Model engineering

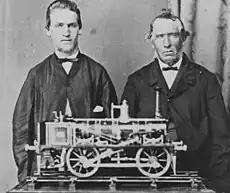
Model engineering in 1866. Apprentice mechanic John Satchell poses with his father and his medal-winning model shunting locomotive at the 1866-67 Intercolonial Exhibition, Victoria, Australia. Image: Museum of Victoria ST037829

The aim of model engineering to build mechanical models is now usually purely recreational, although beginning with the Industrial Revolution in the late 18th century through to the late 20th century such models were widely produced as aids to technical education, either as apprentice projects or as classroom or public institutional exhibits. They were also produced as commercial props to support a patent, to visualise a proposed capital venture, or to advertise a manufacturer's trade. Many museums in the old industrialised countries house original collections of mechanical models stemming from the earliest days of the industrial revolution. One of the earliest known models of a steam engine, that of a Newcomen beam engine, was made prior to 1763. The Science Museum, London published catalogues illustrating many early models. Many of these models represent the same subjects that remain popular with model engineers today, which attests to the long tradition of model engineering.